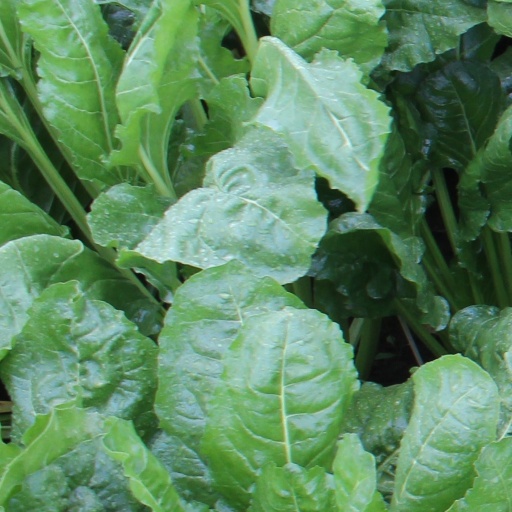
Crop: sugar beet